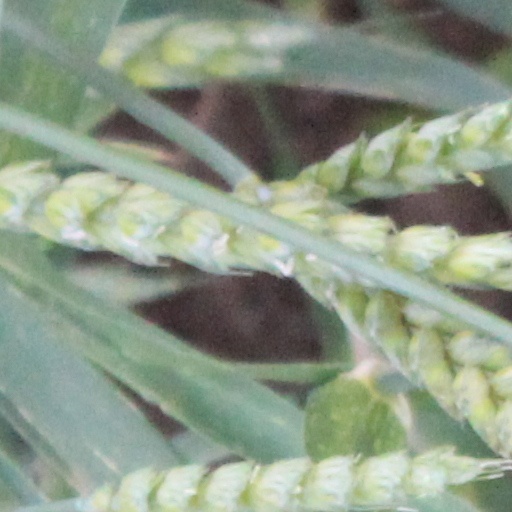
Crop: wheat